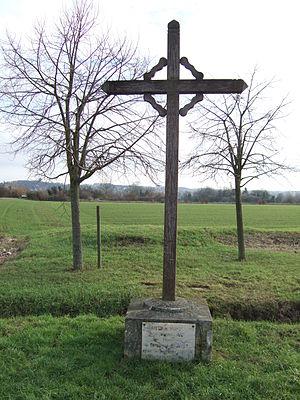
Croix de la bataille (de Montlhéry) à Longpont-sur-Orge. Au pied de la croix, une plaque en marbre porte l'inscription suivante
Cet article expose les itinéraires du roi Louis XI de 1461 à 1483.
La bataille de Montlhéry a lieu le 16 juillet 1465 entre Louis XI, roi de France et Charles, comte de Charolais, fils du duc de Bourgogne et membre de la ligue du Bien public.